S. D. Phadnis

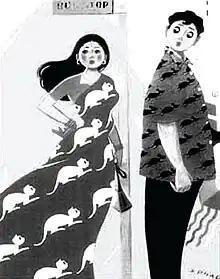
B&W reproduction of the cartoon which was created by Phadnis for the cover of "Mohini" in 1952.

In the early 1950s, Antarkar had founded another magazine called "Mohini". This was the time when the covers of the Diwali magazines traditionally featured images of beautiful young ladies or popular film actresses. Phadnis designed a cartoon for the 1952 Diwali issue of this magazine. It showcased a man wearing a mouse print shirt and woman wearing a cat print sari who were standing side by side at a bus stop. Not only did this creation break the existing trend, but was also well received by the audience. This was the beginning of what was to develop as a trend in terms of Diwali issue covers.